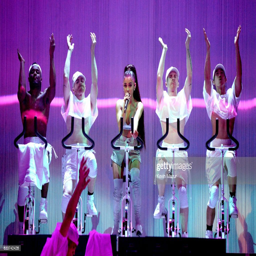
pop artist performs on stage during the tour opener .